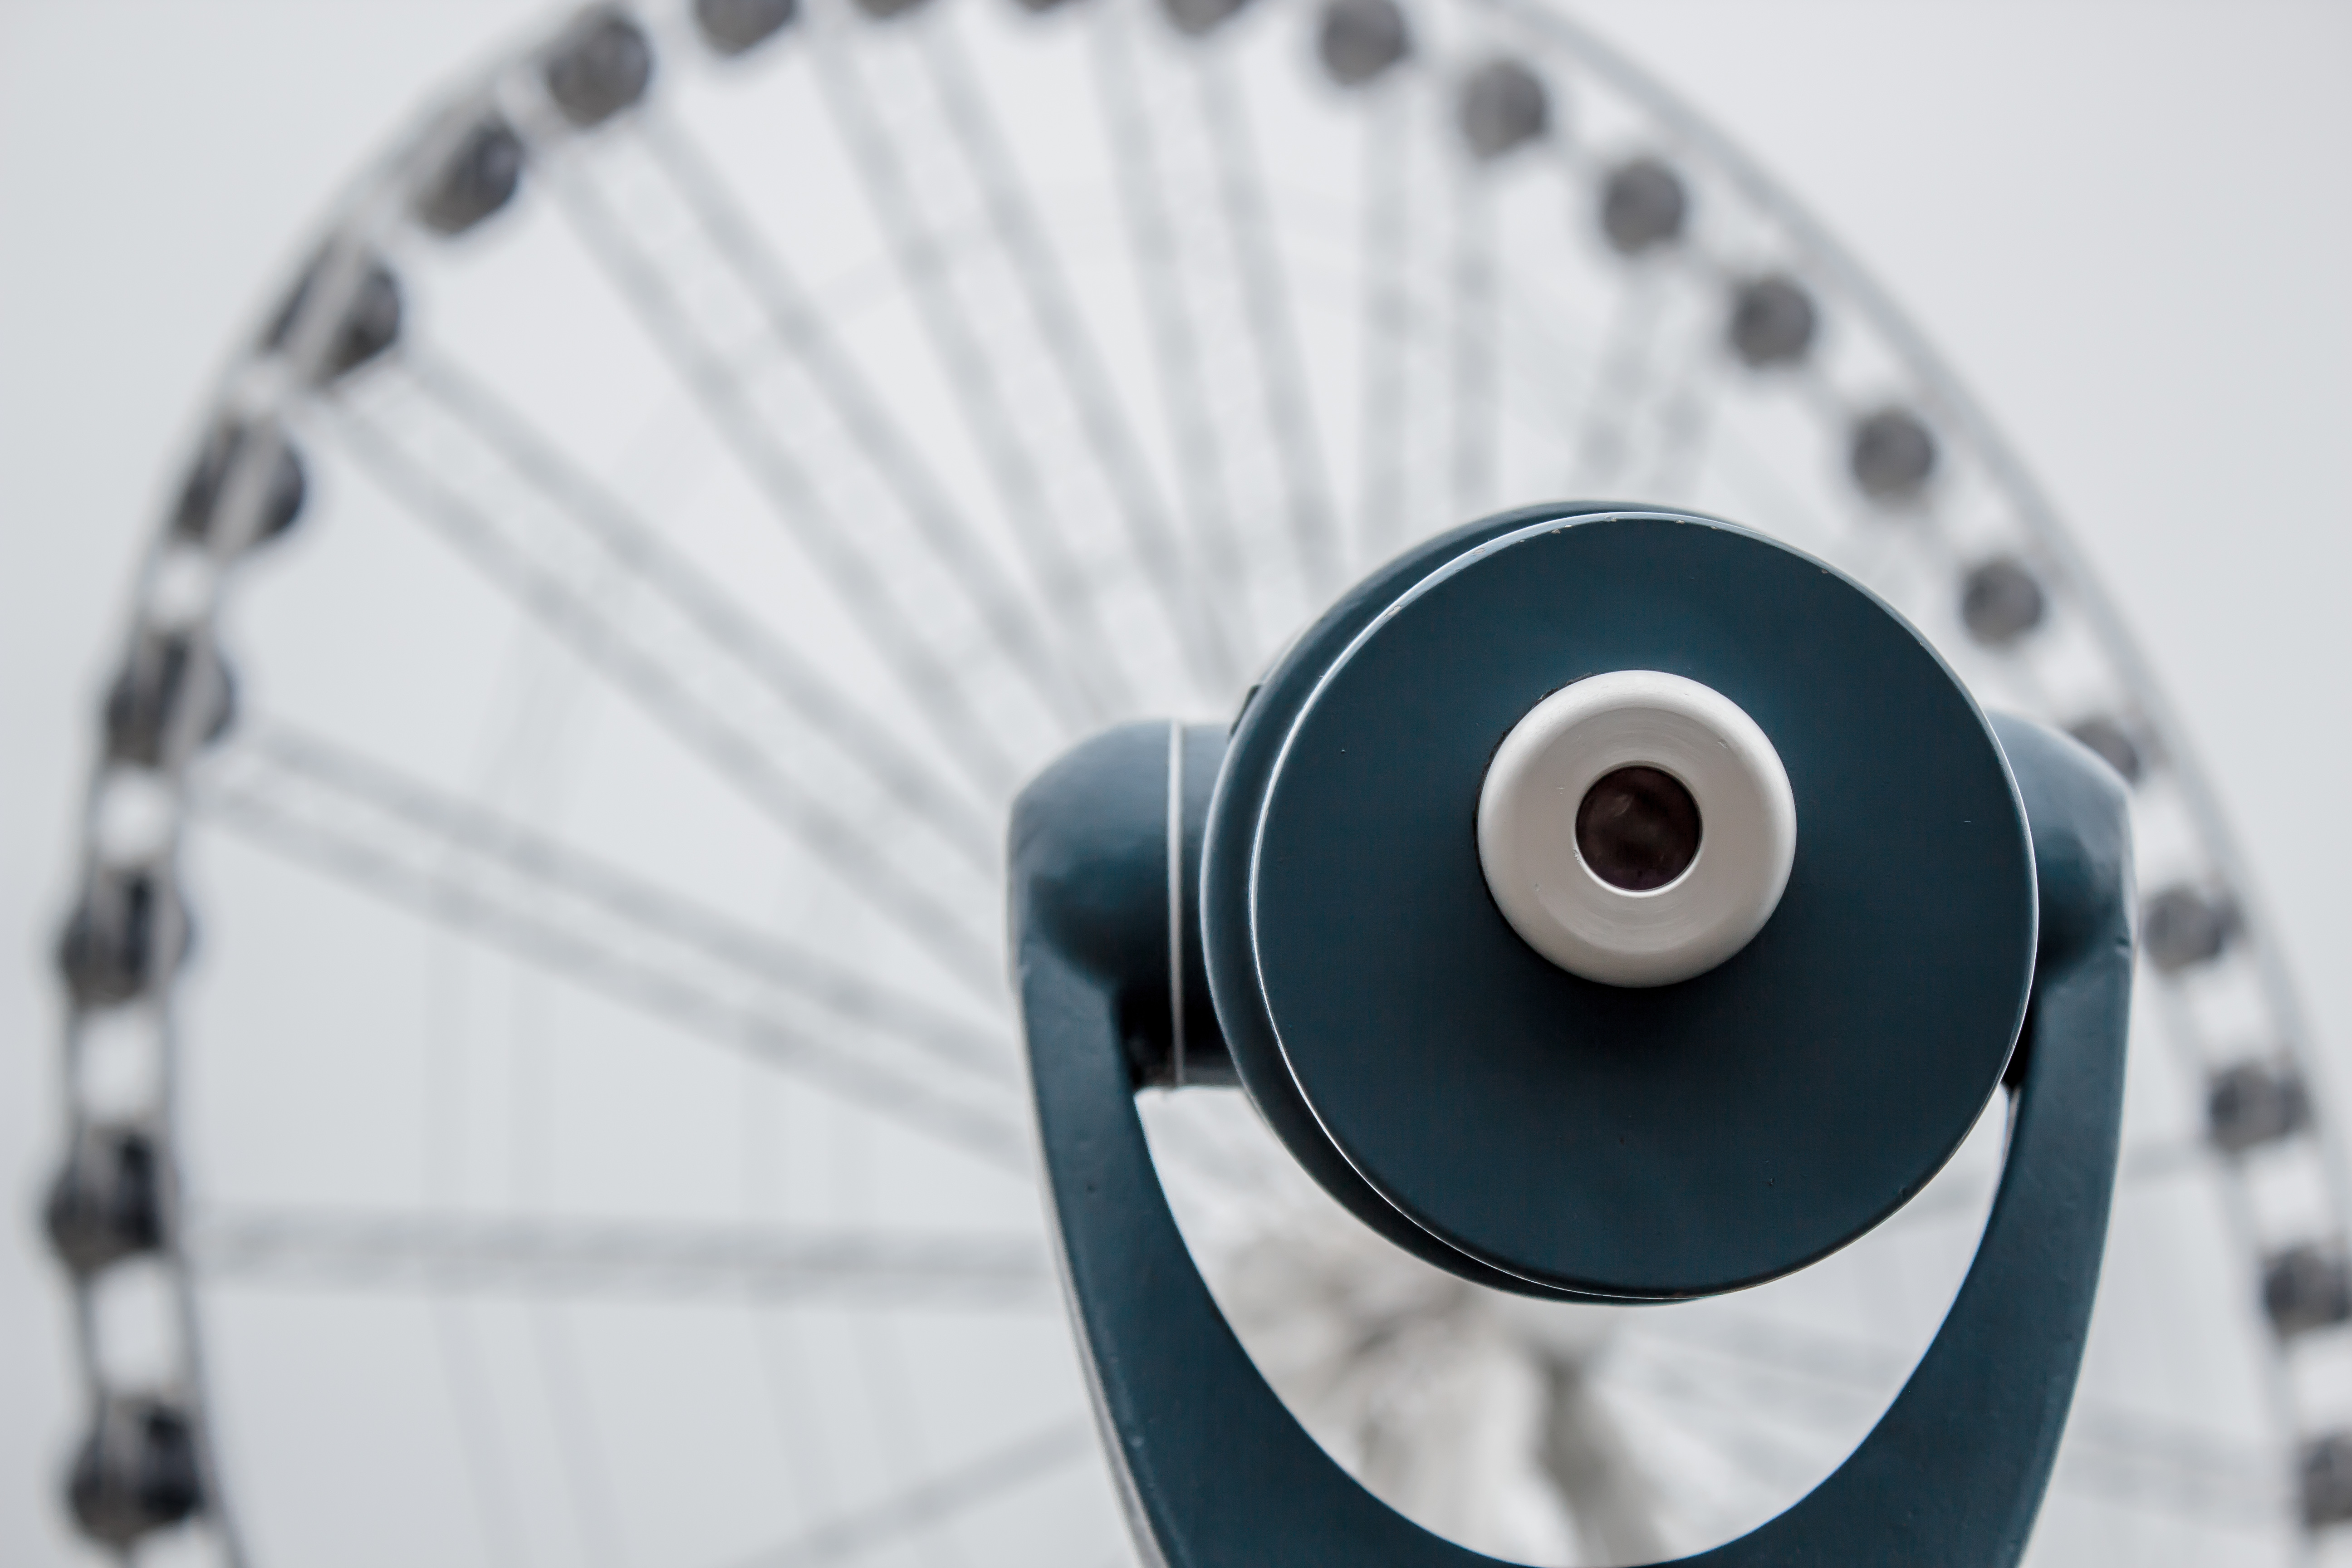
technology, white, wheel, round, view, lookout, sight, ferris wheel, spoke, blue, steering wheel, circle, close up, product, eye, look, see, organ, binoculars